Ebenezer Presbyterian Church (New Bern, North Carolina)

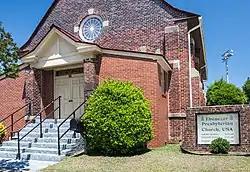

Ebenezer Presbyterian Church is a historic African-American Presbyterian church at 720 Bern Street in New Bern, Craven County, North Carolina. It was built in 1924, and is a small brick Late Gothic Revival-style church building.